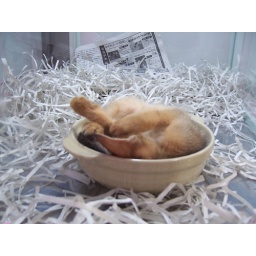
japan kitty in a bowl